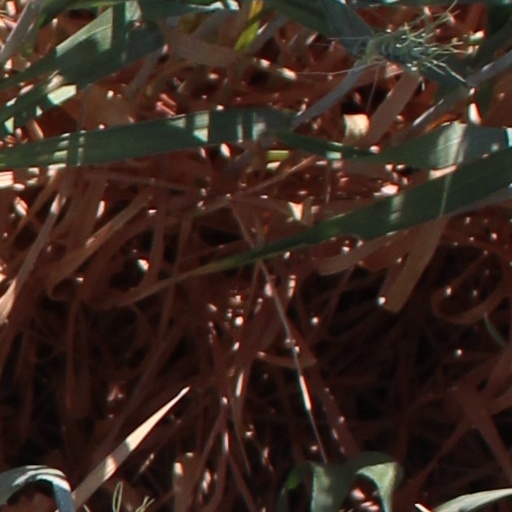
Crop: wheat